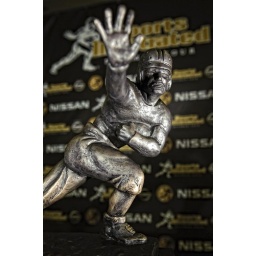
The Heisman Trophy was in town at a car dealer ship of all places. So I took a picture of it.